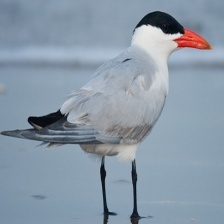
Species: CASPIAN TERN
Scientific name: HYDROPROGNE CASPIA